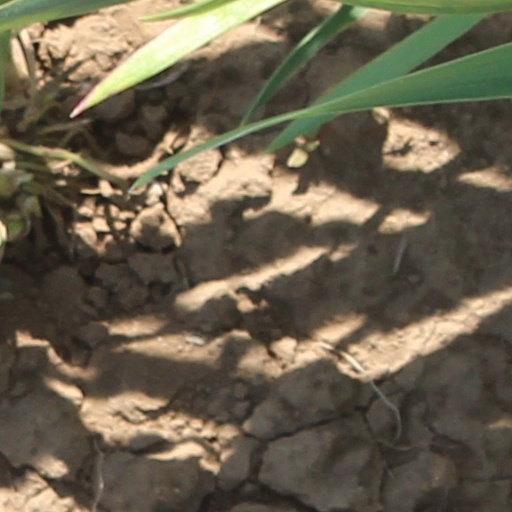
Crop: wheat